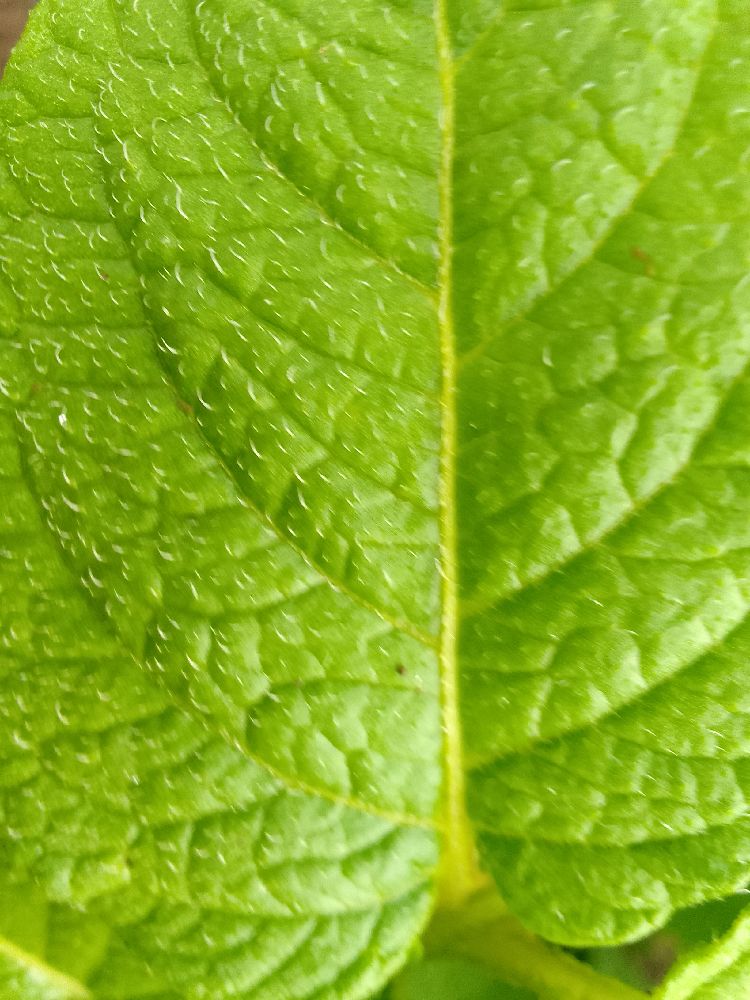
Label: Healthy